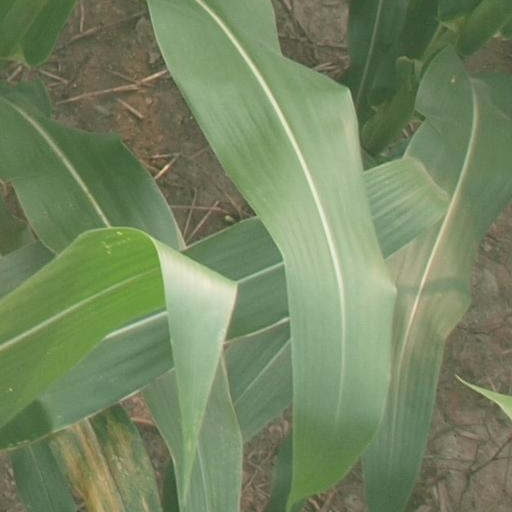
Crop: maize; corn